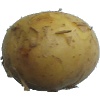
Label: Potato White 1